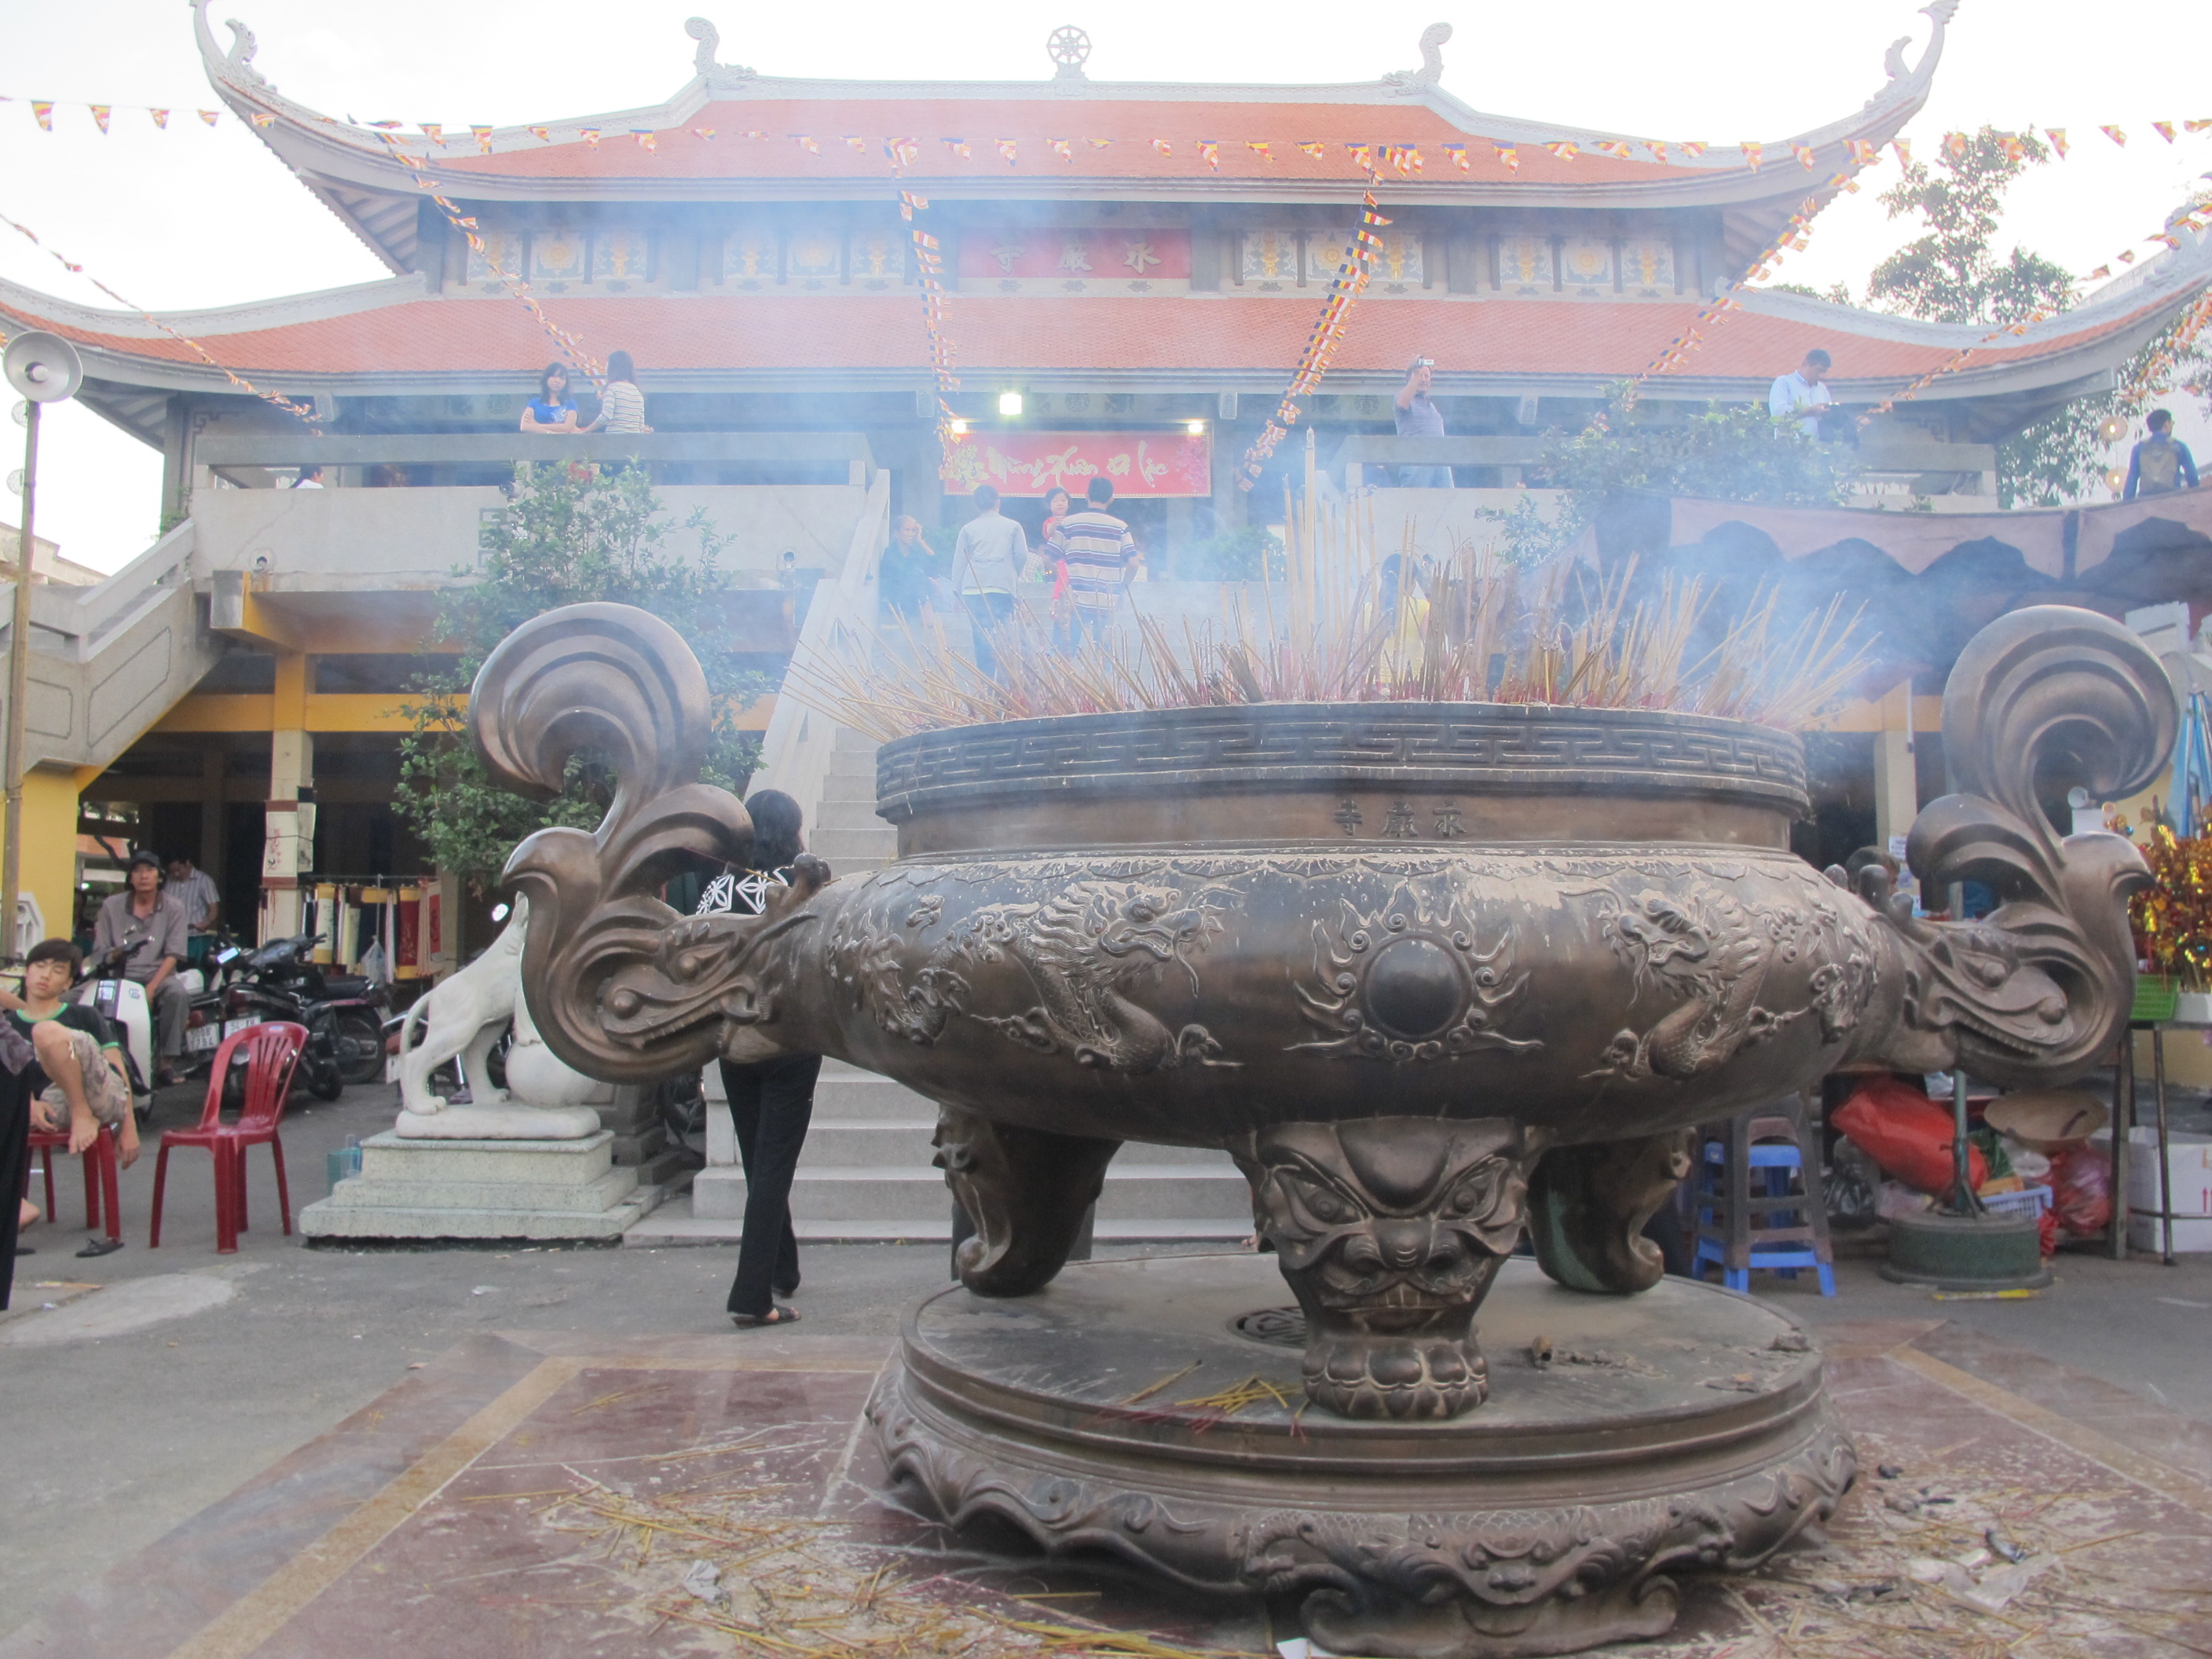
user: text: Mái của tòa nhà trong hình có màu gì?
assistant: text: Màu đỏ gạch

user: text: Tên của ngôi chùa được khắc trên lư hương lớn là gì?
assistant: text: Vĩnh Quảng Tự

user: text: Hoạt động truyền thống nào đang diễn ra với nhiều nhang được đốt trong lư hương?
assistant: text: Cúng bái hoặc thờ Phật